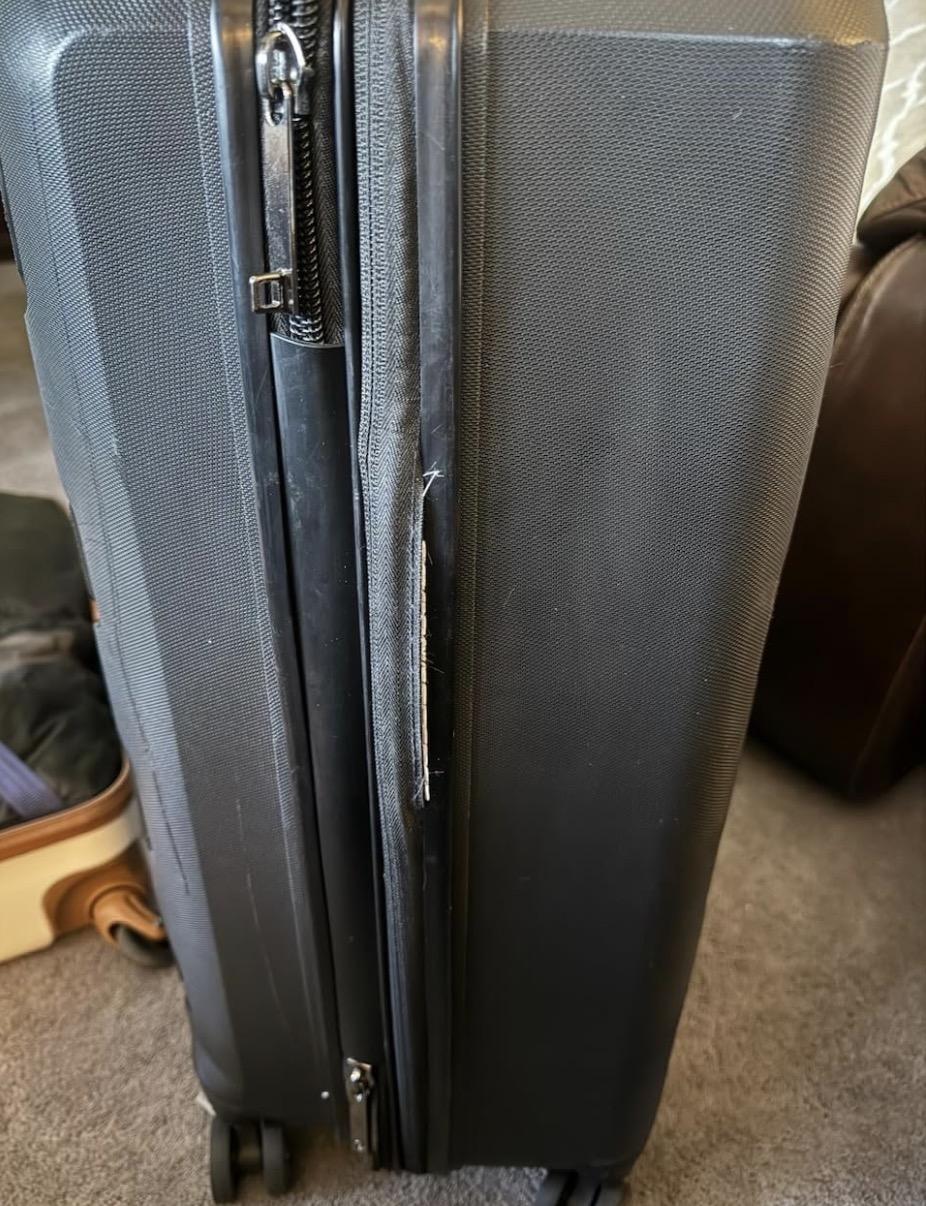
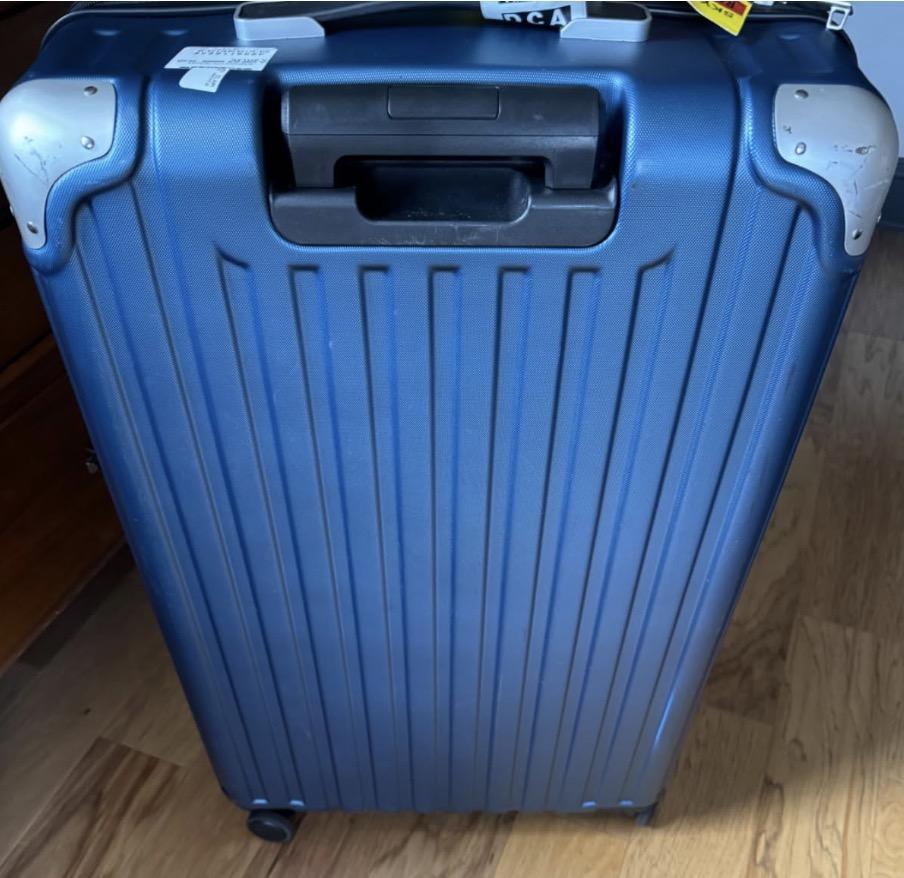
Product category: items_tea
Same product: no